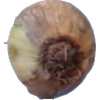
Label: onion